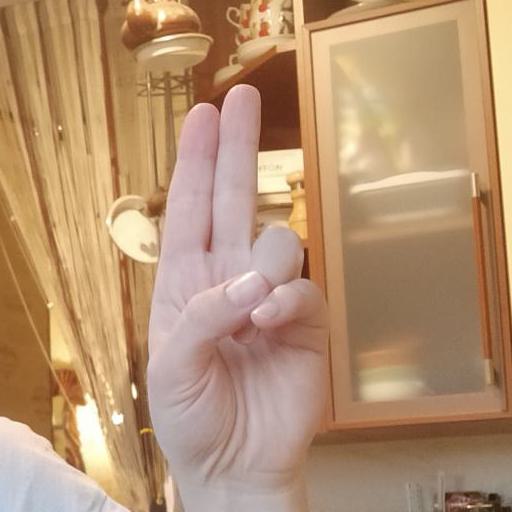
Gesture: two_up